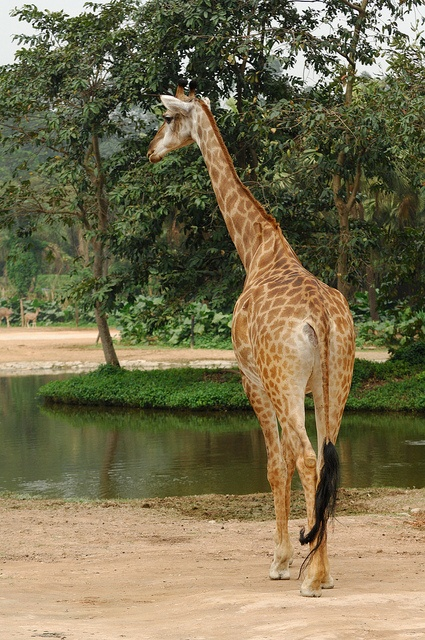
A tall giraffe walking in the sand to the water
A giraffe is looking out over a small body of water.
The giraffe is walking towards the pond waters.
A giraffe walking towards a pond with surrounding trees.
A lone giraffe looking out over a stream of water with trees.